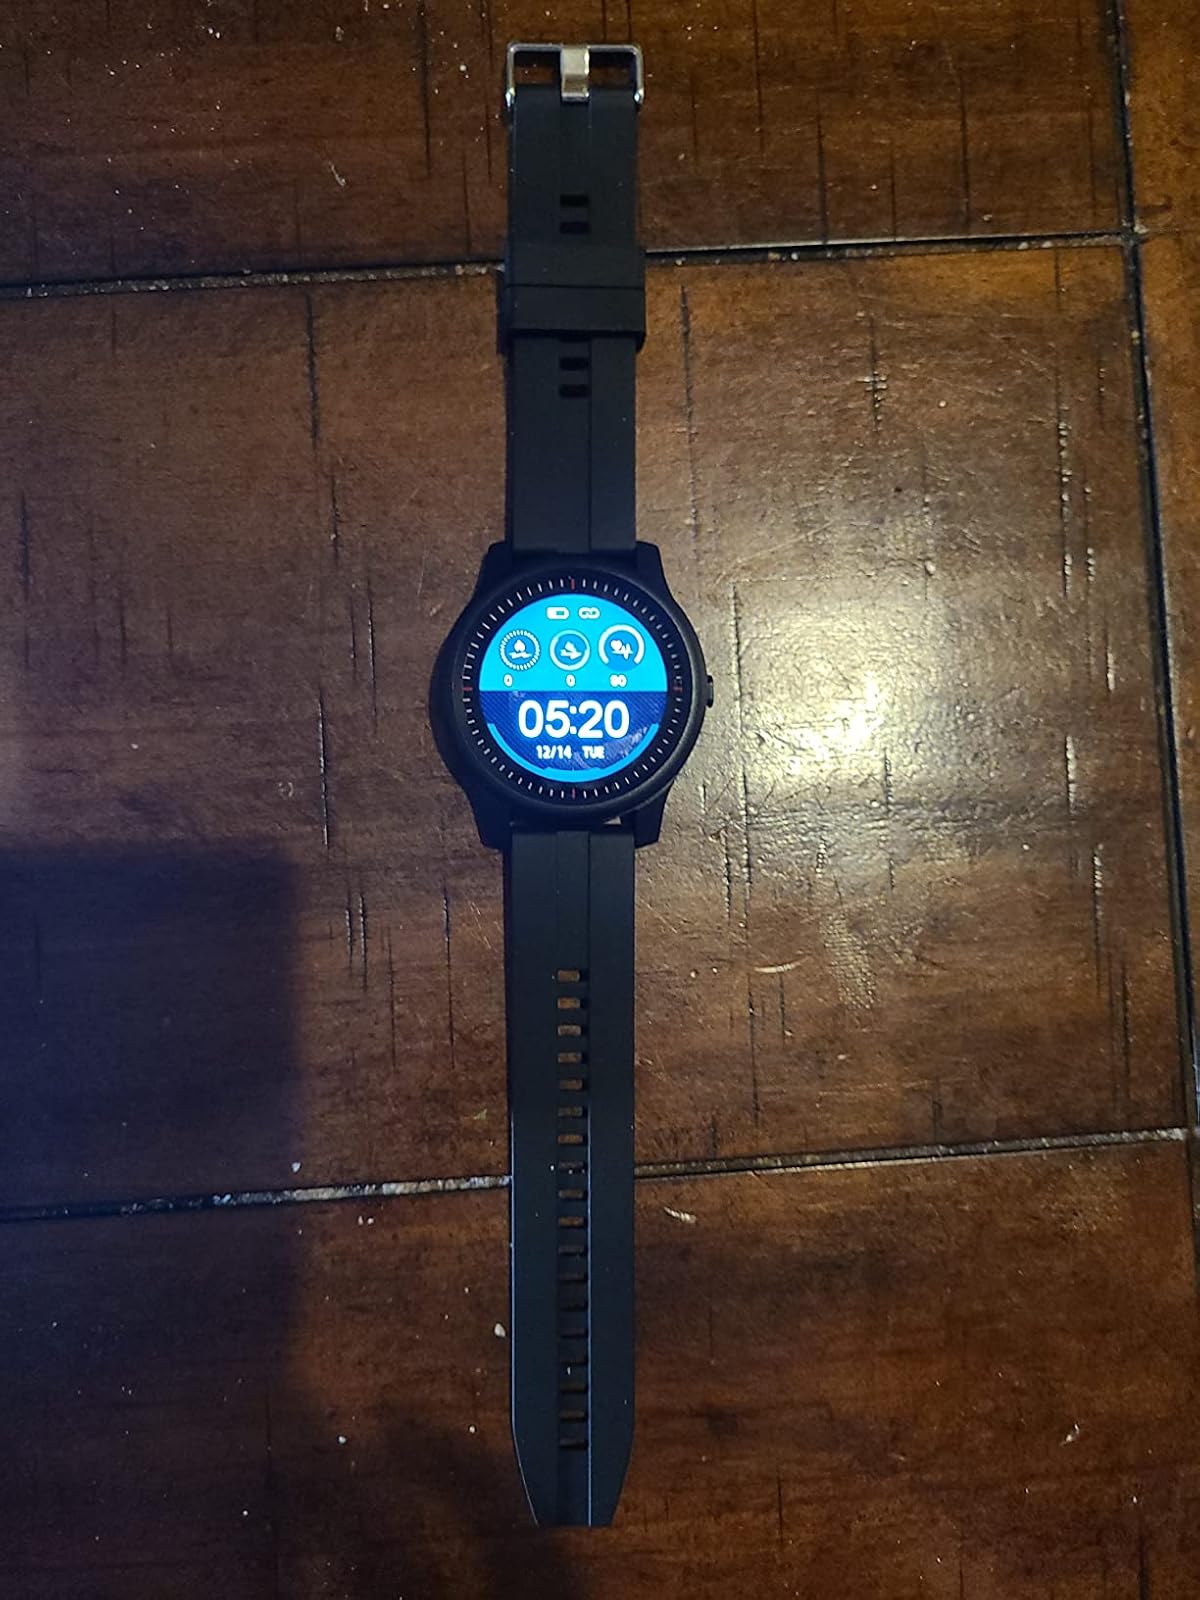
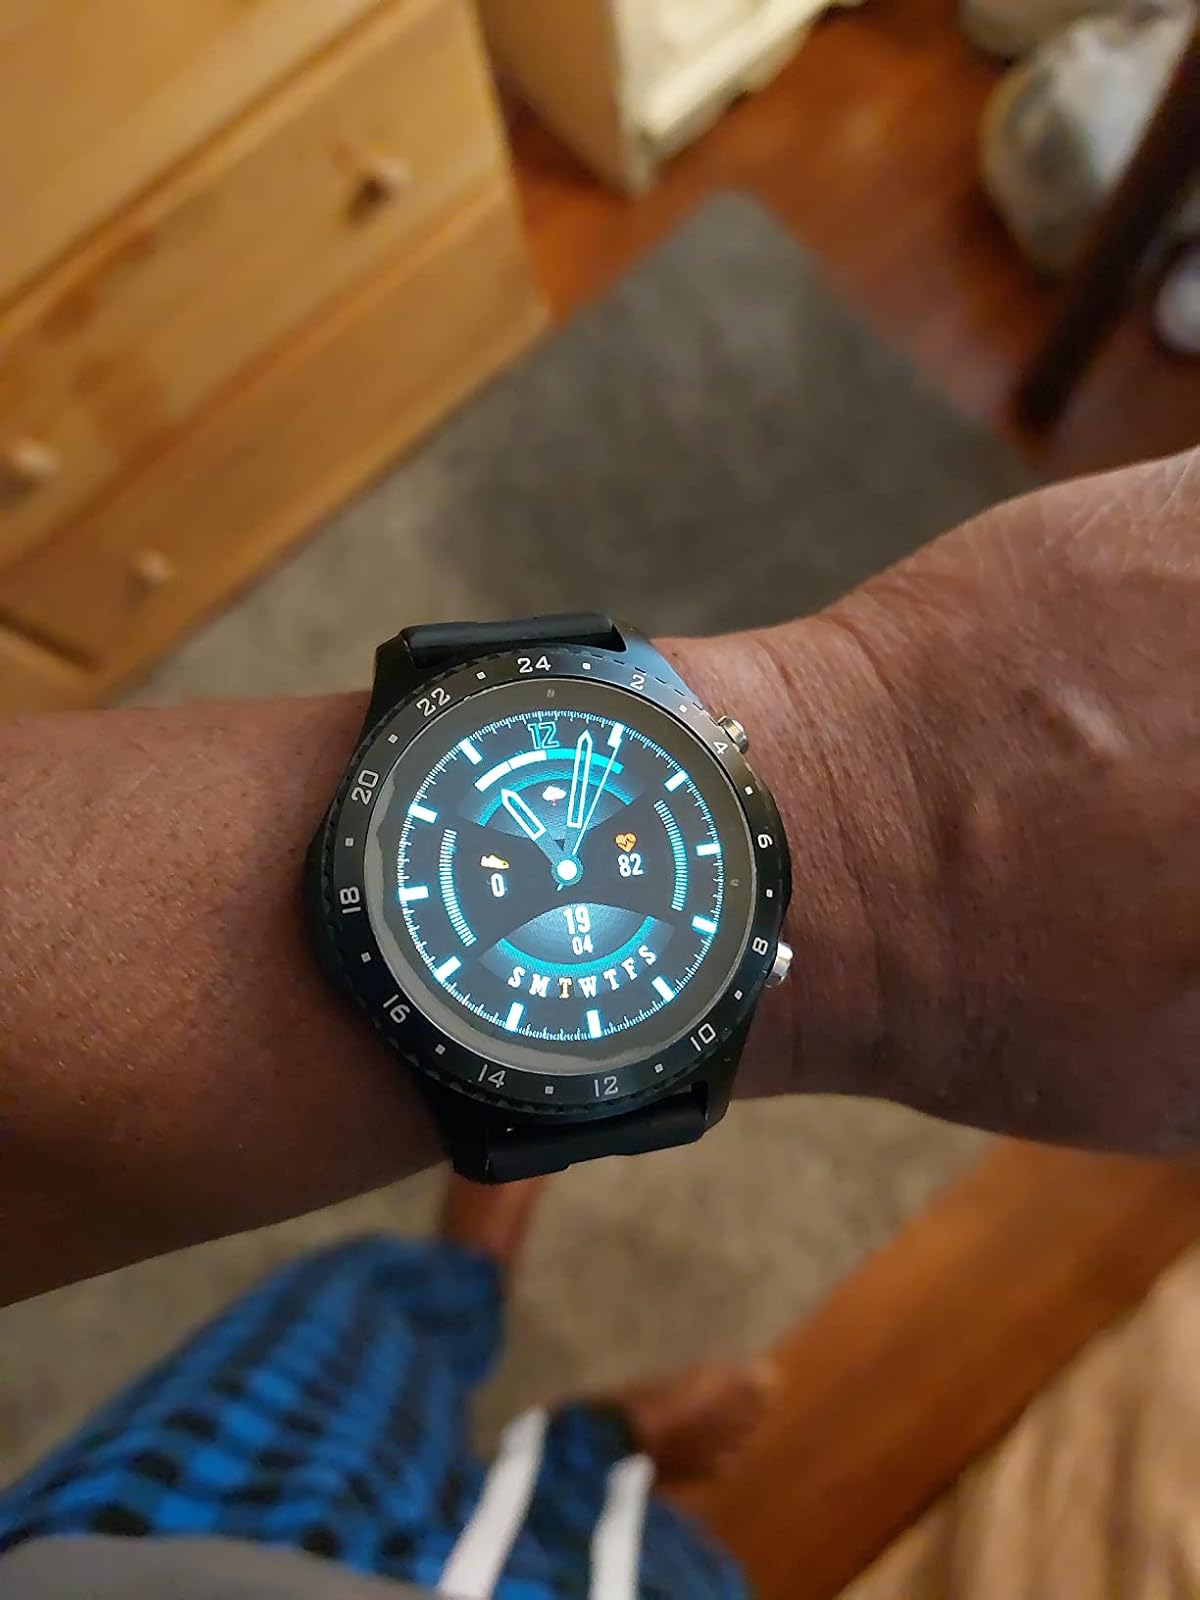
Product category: smartwatch
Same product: no